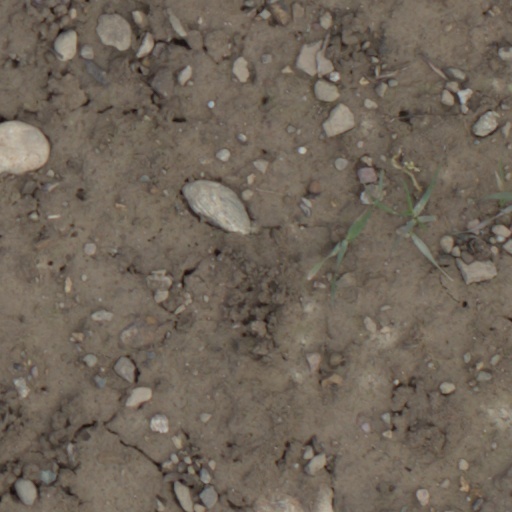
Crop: wheat